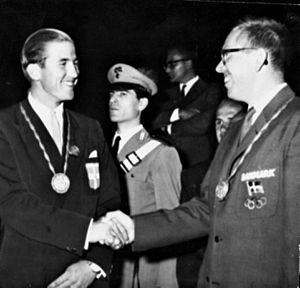
Frederika de Hanovre, princesse de Hanovre et de Brunswick puis, par son mariage, reine des Hellènes et princesse de Danemark, est née le 18 avril 1917 à Blankenburg, dans le duché de Brunswick, et morte le 6 février 1981 à Madrid, en Espagne. Épouse du roi Paul Iᵉʳ, elle règne, avec lui, sur la Grèce de 1947 à 1964.